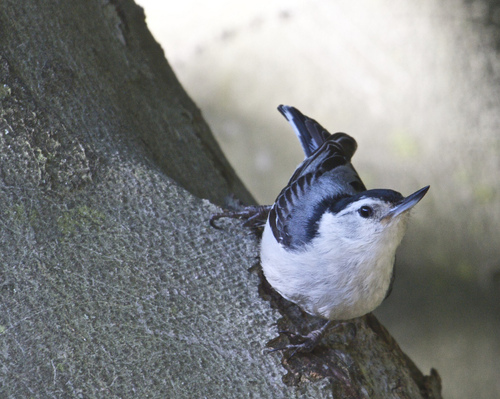
the bird has a pointed bill, the breast and belly are white, and the wings are dark gray.
this bird has a white breast with a white throat and black crown as well as wings with grey primaries and black secondaries.
this bird contains a black head, white throat, side, belly and tarsus with black feathers covering the rest of its body.
this very small bird's beak and back are blue while it's breast is grey.
this is a small bird with a white underside and a covering of blue and black over the tops of its wings, back and head.
this bird is black with white and has a long, pointy beak.
the bird has a small black bill, white breast, and black back.
the bill is straight and relatively long on this small bird with white feathers on the breast and black feathers on the wings and crown.
this bird has wings that are blue and has a white bellya small bird with a sharp beak and white chest, throat, and abdomen, while the wings and tail are a blueish grey.
Species: White Breasted Nuthatch